Riders of the Dawn (1937 film)

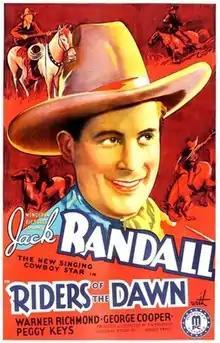

Riders of the Dawn is a 1937 American Western film directed by Robert N. Bradbury and starring Jack Randall, Kathryn Keys and Warner Richmond.